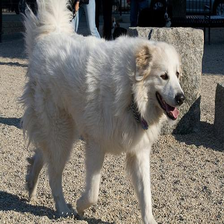
Species: dog
Breed: great pyrenees